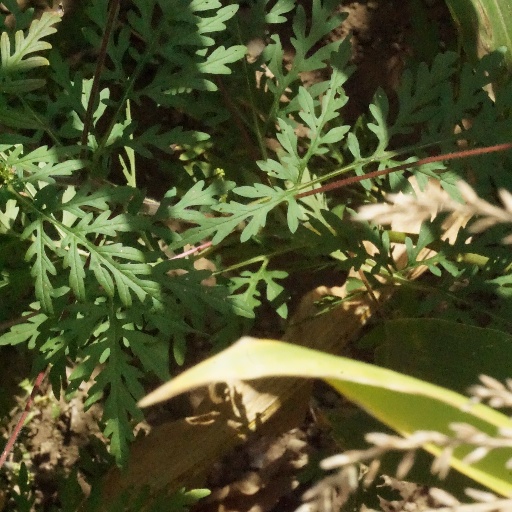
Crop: maize; corn